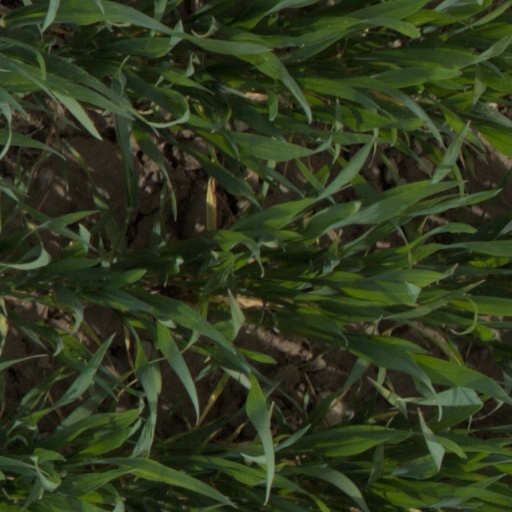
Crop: wheat